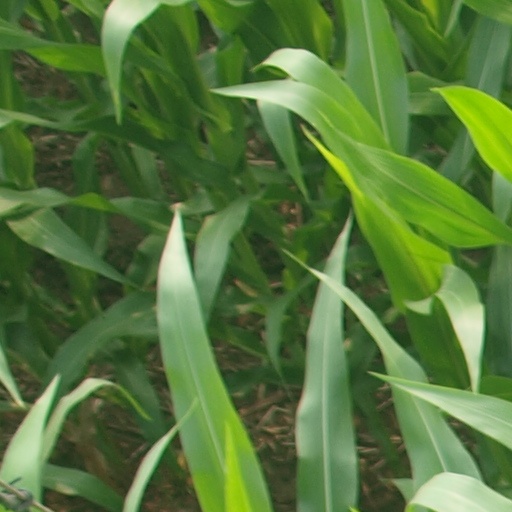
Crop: maize; corn